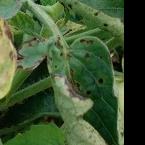
Crop: Tomato
Condition: alternaria-d